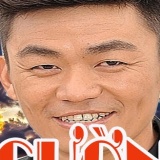
diễn viên Vương Bảo Cường